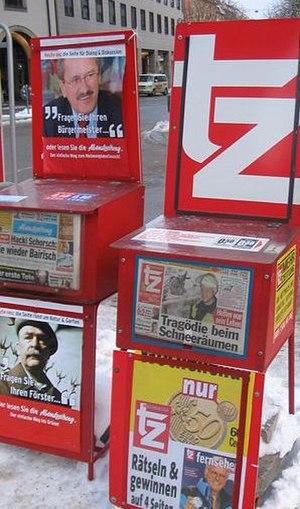
Le derby de Munich est le match de football qui oppose les deux clubs principaux de la ville de Munich en Bavière que sont le Bayern Munich et le TSV 1860 Munich. Au cours de leur histoire, les deux clubs ont entretenu l'antagonisme qui les oppose. La première confrontation a lieu en septembre 1902 et voit la victoire du FC Bayern. Le premier derby de l'ère du sport professionnel est disputé en août 1965 et voit la victoire du TSV 1860.